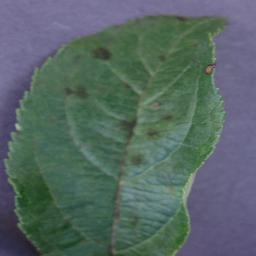
Label: Apple___Apple_scab